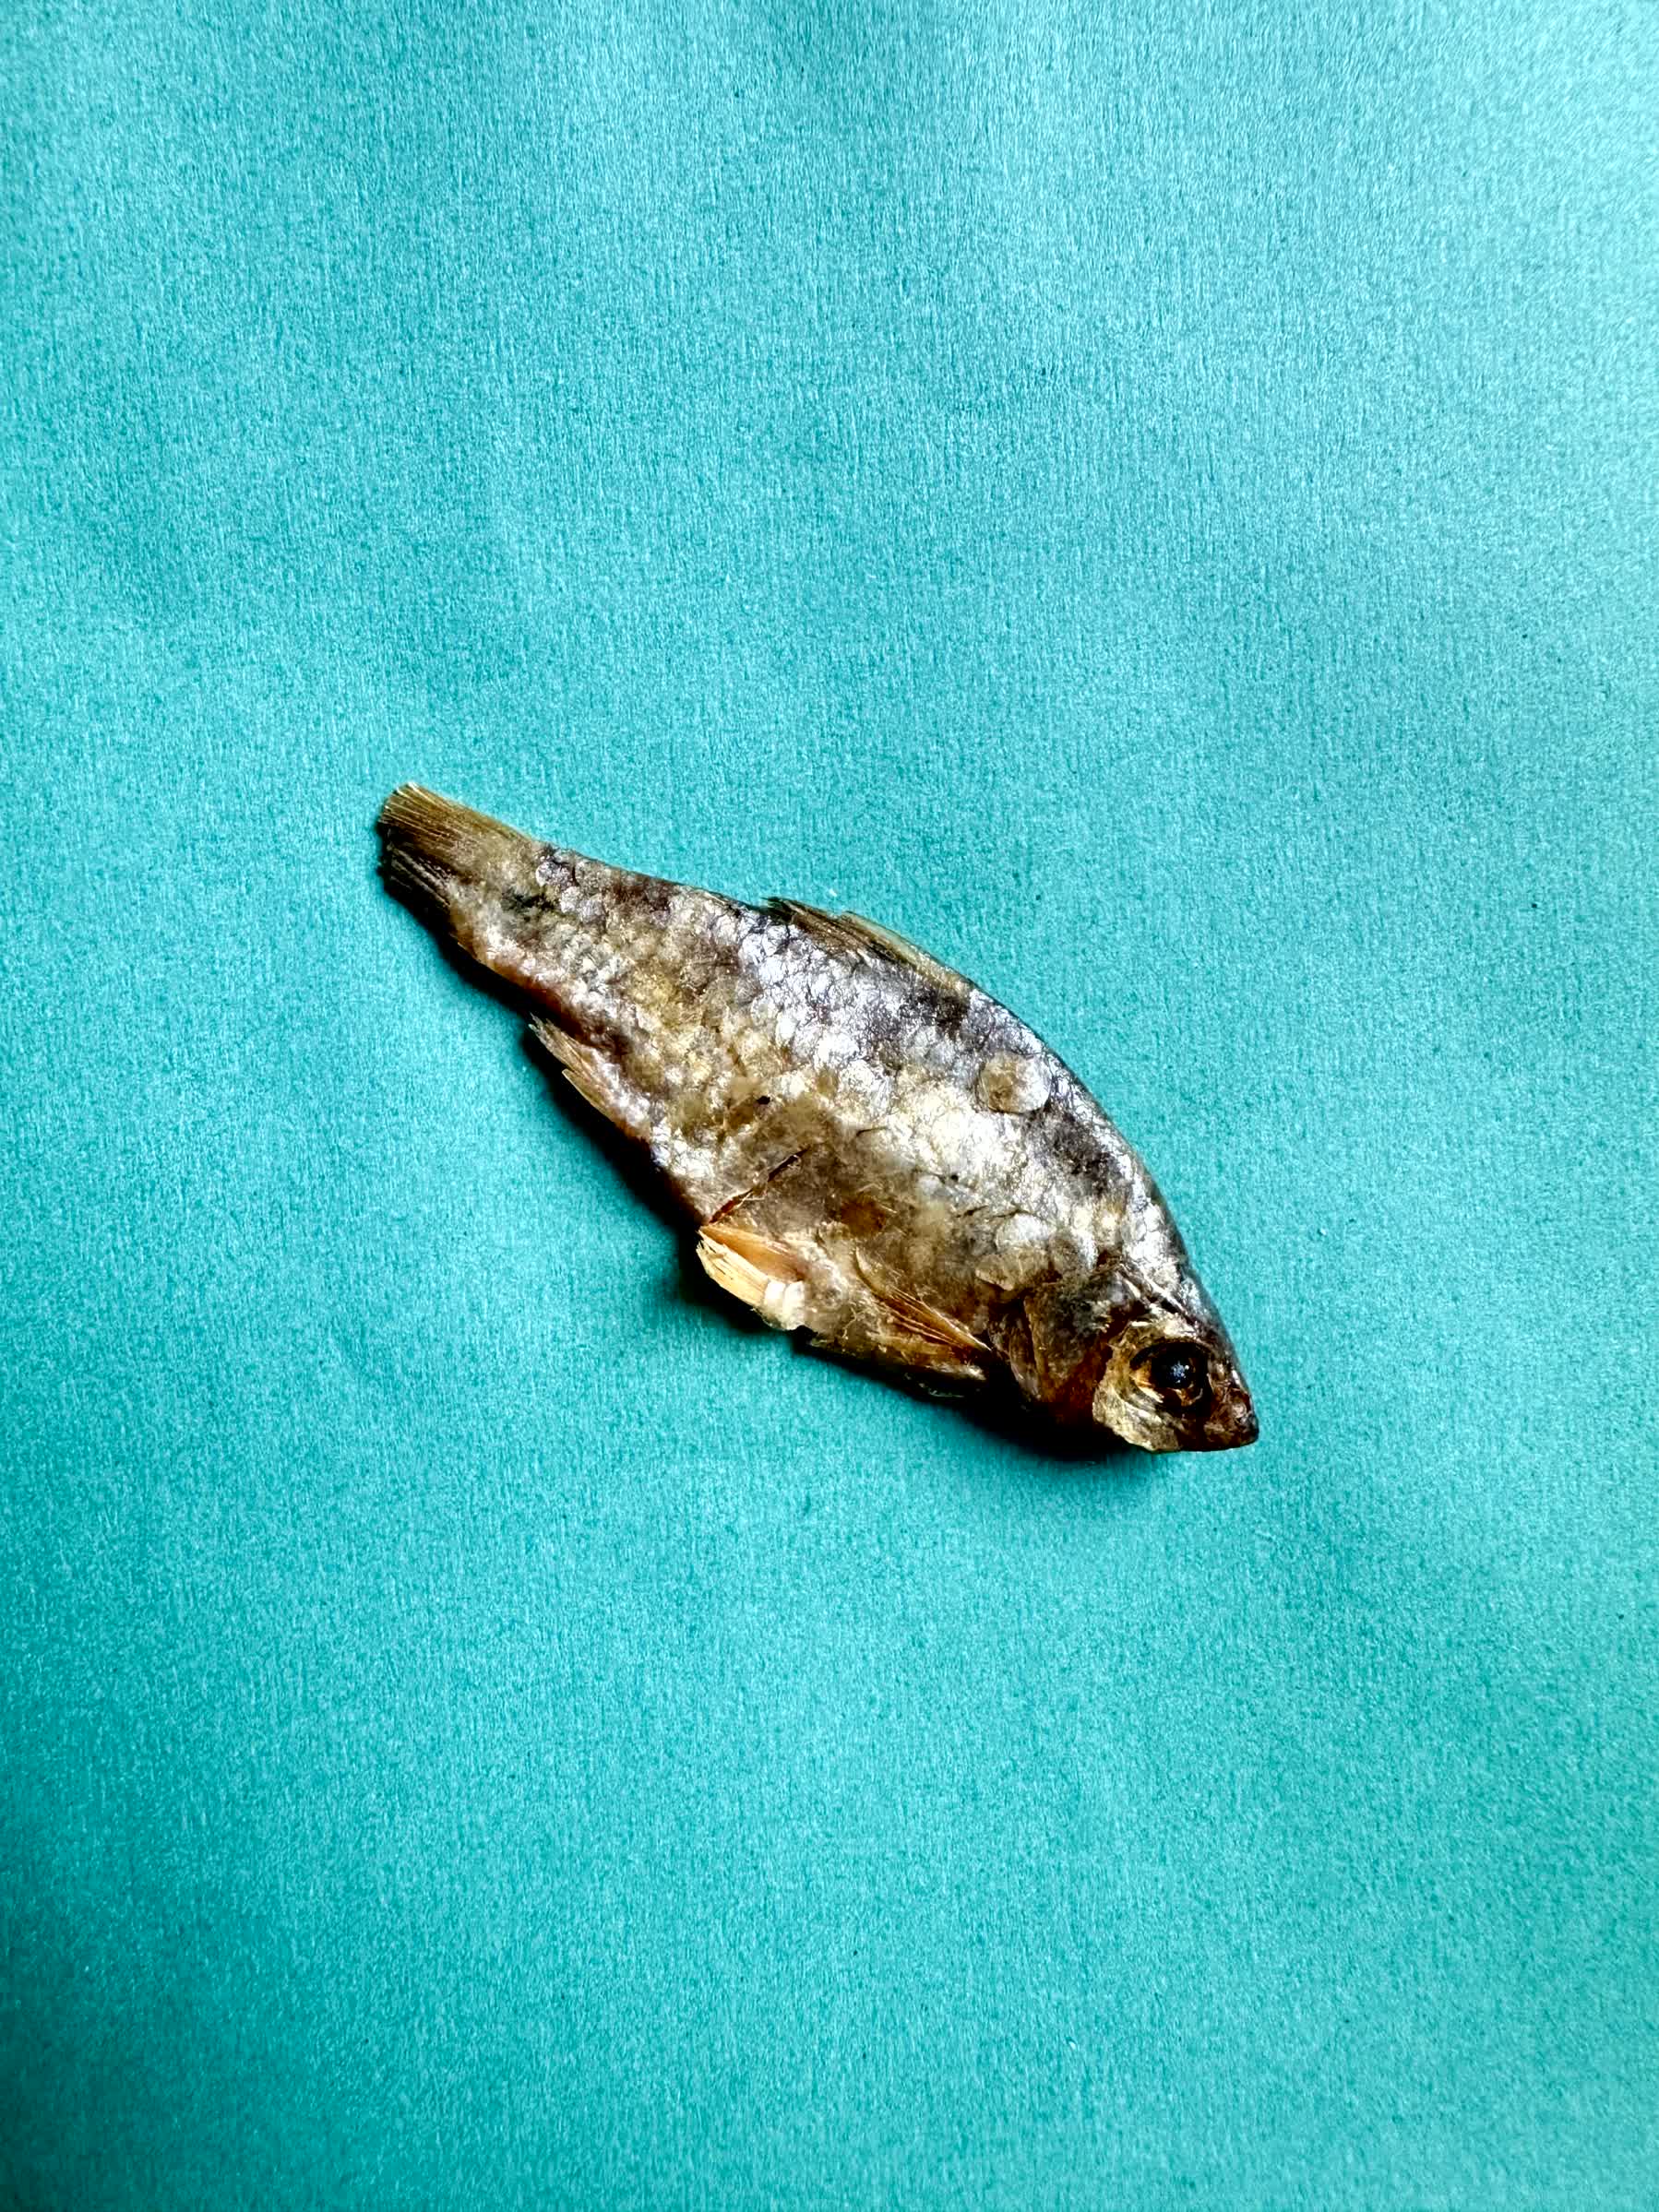
Species: puti chepa